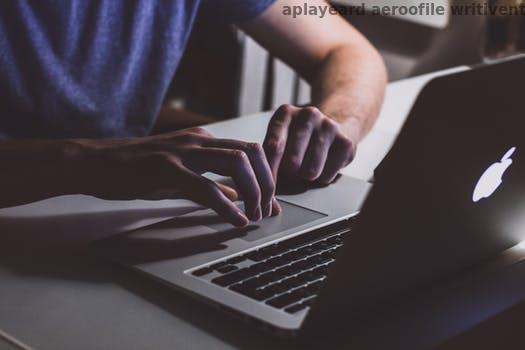
Label: Watermark